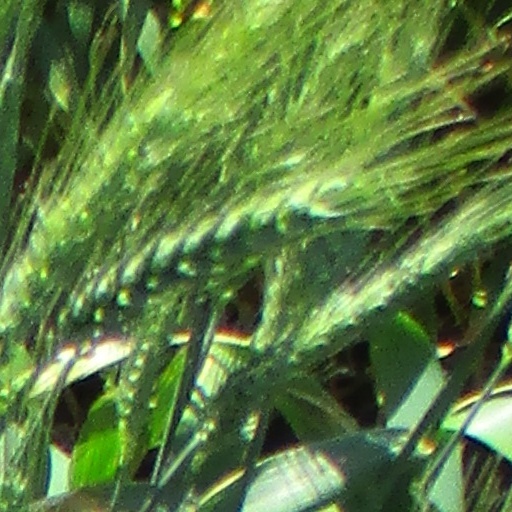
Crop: wheat